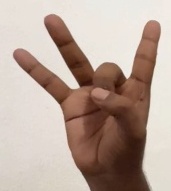
ASL sign: 8